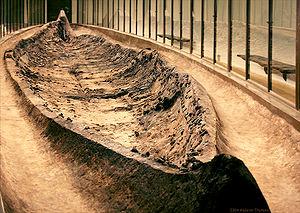
Le bateau de Ladby est un bateau tombe d'importance, du type du bateau utilisé dans une cérémonie funéraire à Hedeby et des bateaux tombes d'Oseberg, Borre, Gokstad et Tune dans le Sud de la Norvège, tous remontant aux IXᵉ et Xᵉ siècles. Il s'agit du seul bateau tombe retrouvé au Danemark.